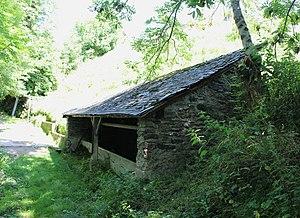
Lavoir d'Azet (Hautes-Pyrénées)
La liste des lavoirs des Hautes-Pyrénées présente les lavoirs situées dans le département français des Hautes-Pyrénées.
Azet est une commune française située dans le département des Hautes-Pyrénées, en région Occitanie.